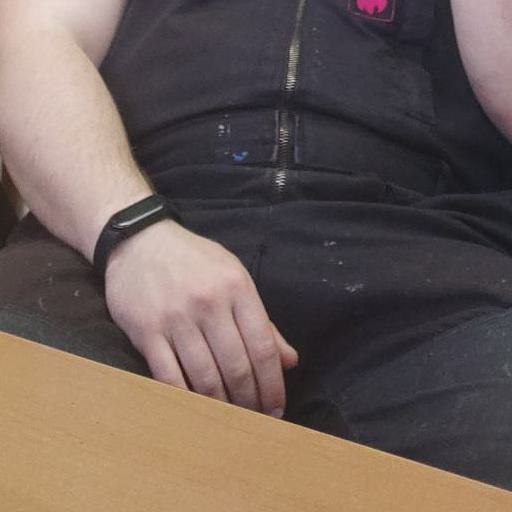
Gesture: no_gesture